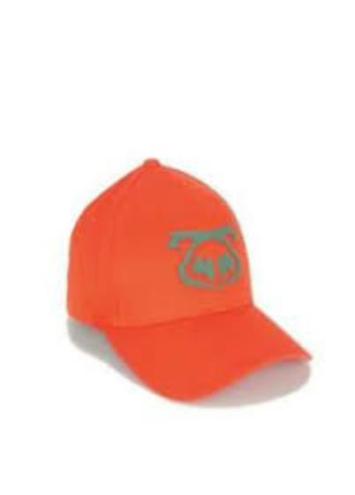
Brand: nasty pig-2
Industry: Clothes